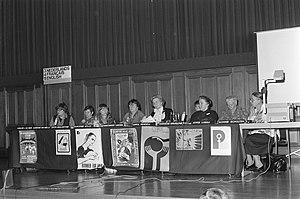
Edith Ballantyne, née Edith Müller le 10 décembre 1922 à Jägerndorf, est une féministe et pacifiste canadienne. Investie dans la Ligue internationale des femmes pour la paix et la liberté à partir de 1969, elle en devient la secrétaire générale puis la présidente entre 1992 et 1998. En 1995, elle reçoit le prix Gandhi pour la paix.